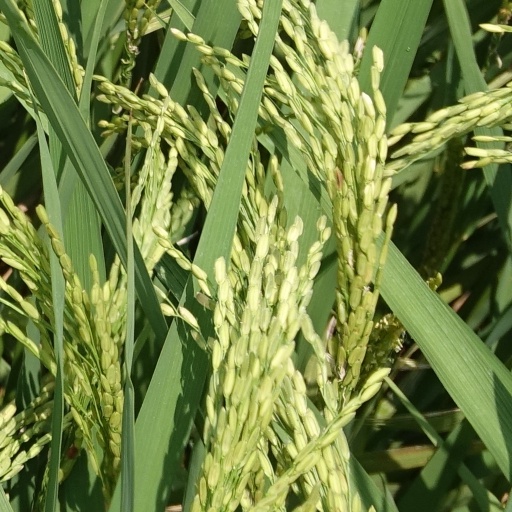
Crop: rice